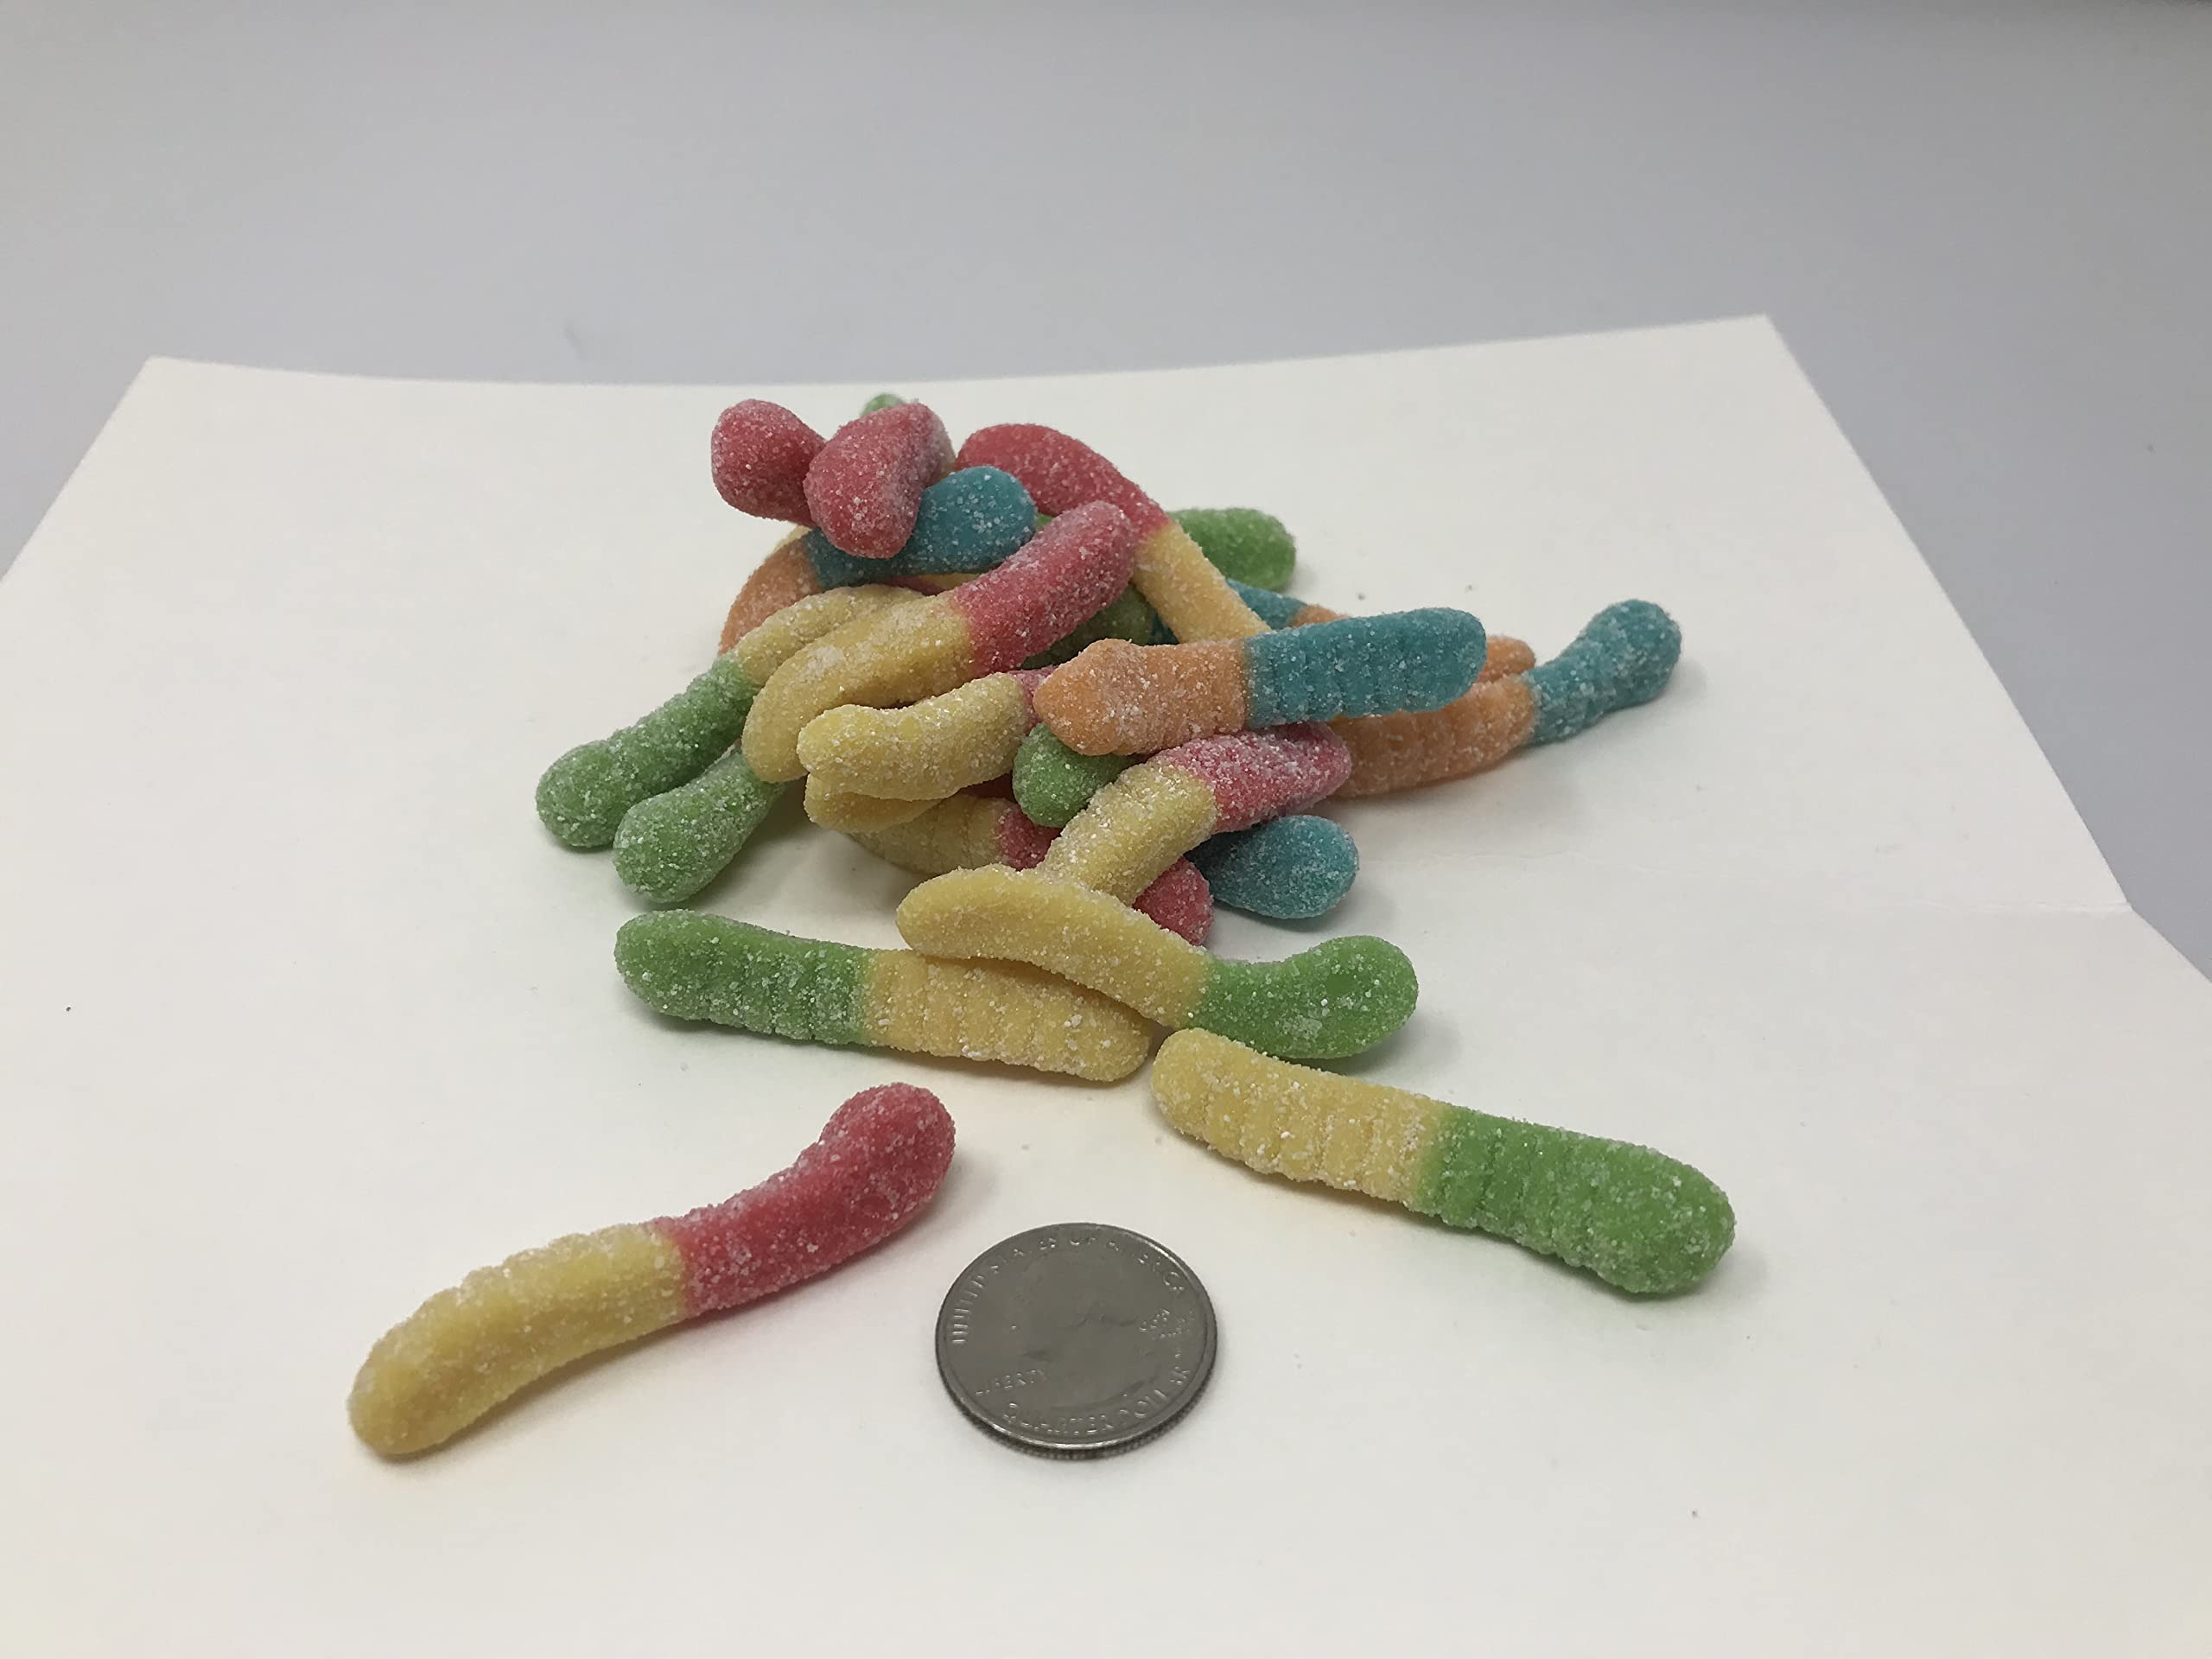
Item Name: Sour Mini Neon Worms 2 pounds gummy neon worms gummi candy
Product Description: Sour Mini Neon Gummi Worms. A fresh, soft, sugar sanded SOUR gummi worm. This listing is for a bulk 2 pound bag of mini neon sour gummi worms.
Value: 32.0
Unit: Ounce

Price: 23.38